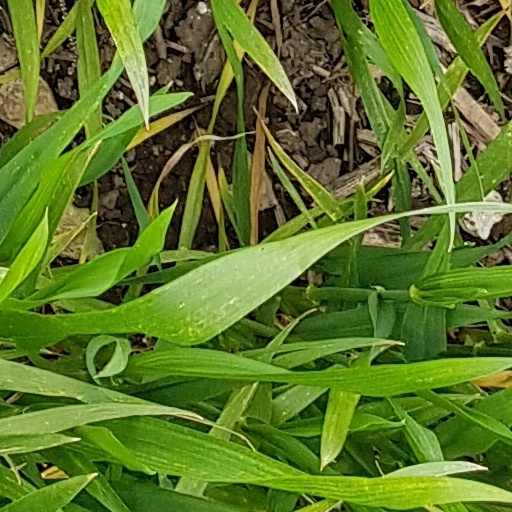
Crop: wheat